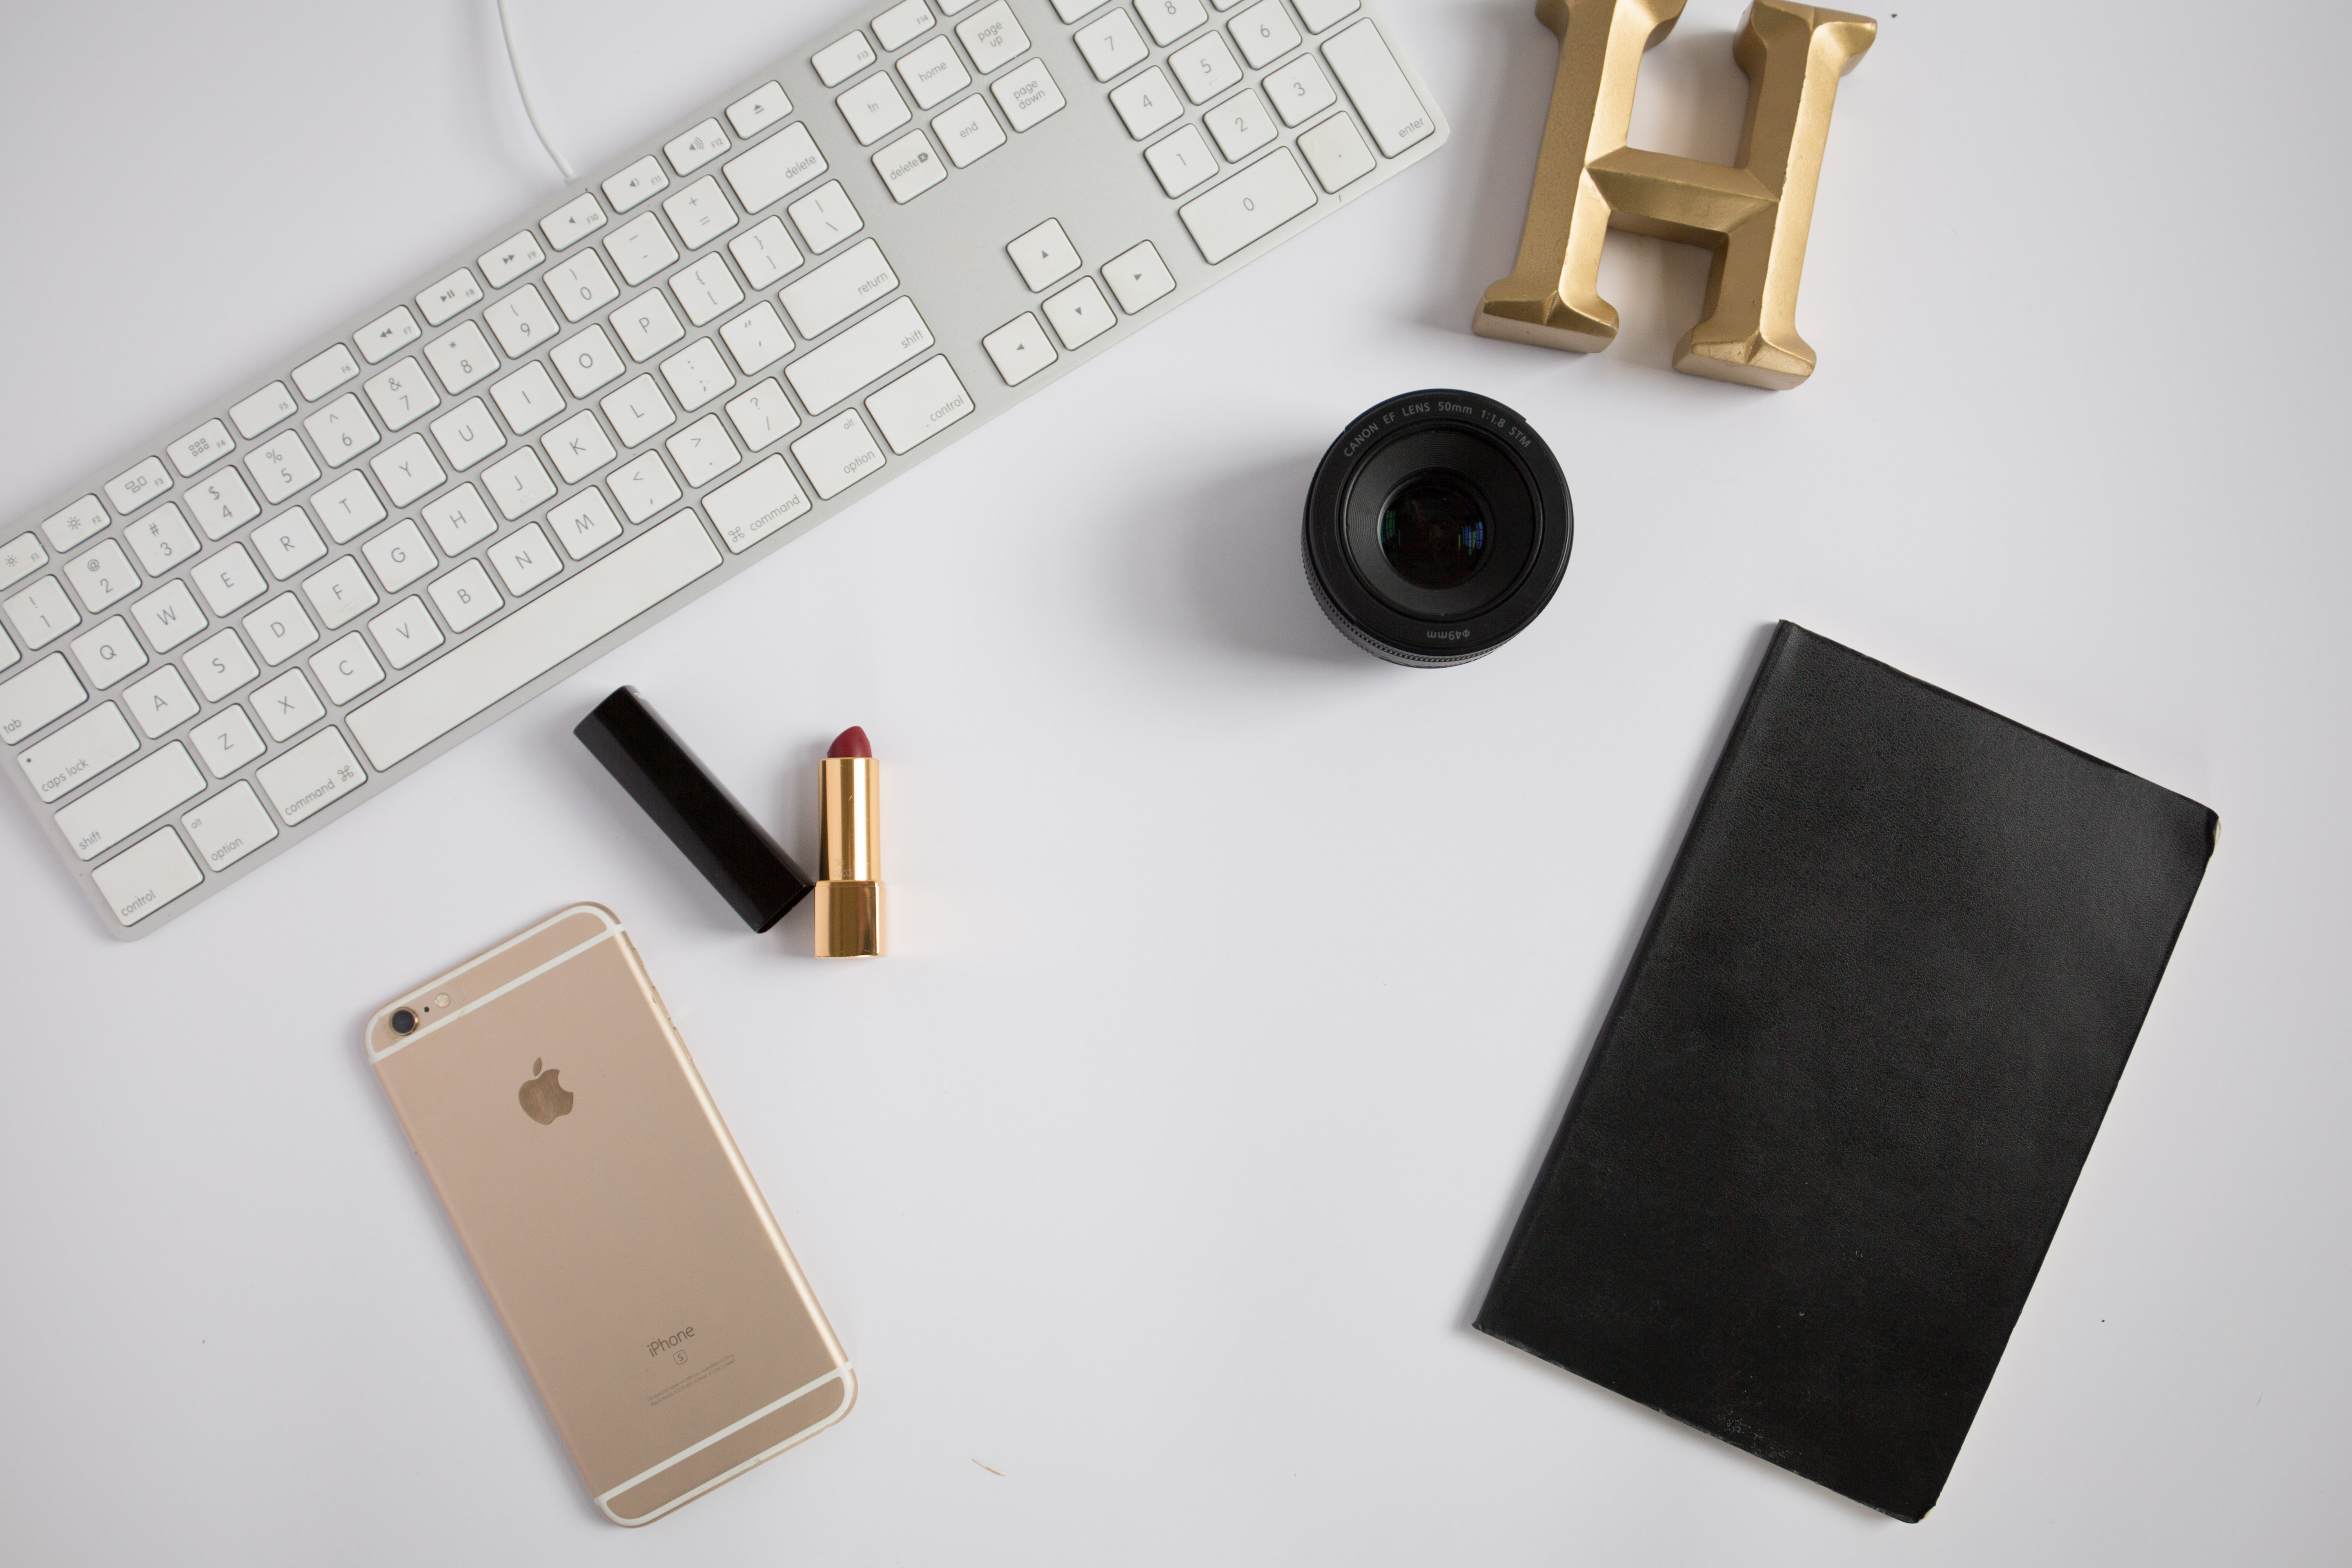
design, desk, technology, electronic device, gadget, furniture, wallet